Wera Engels

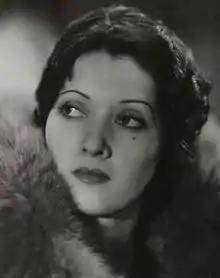
Engels in 1933

Wera Engels (12 May 1905 – 16 November 1988) was a German actress. After successful leading roles in productions of the well-established German UFA-studios in Babelsberg as well as in France, she was invited to Hollywood. Producers saw her as a cheap alternative to Greta Garbo and Marlene Dietrich.